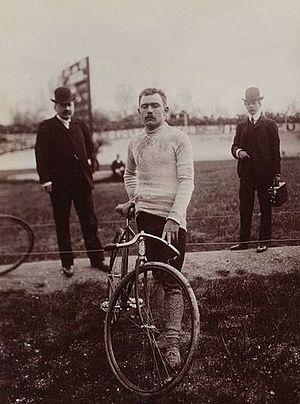
Louis Auguste Trousselier est un cycliste français, professionnel entre 1902 et 1914. Il a notamment remporté le Tour de France 1905. Ses autres grandes victoires sont Paris-Roubaix, également en 1905, ainsi que Bordeaux-Paris en 1908. Il est arrivé troisième du Tour de France 1906 et compte à son palmarès 13 étapes du Tour de France au cours de sa carrière. Il a aussi terminé troisième de la course aux points des Jeux olympiques d'été de 1900.